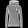
Label: Pullover